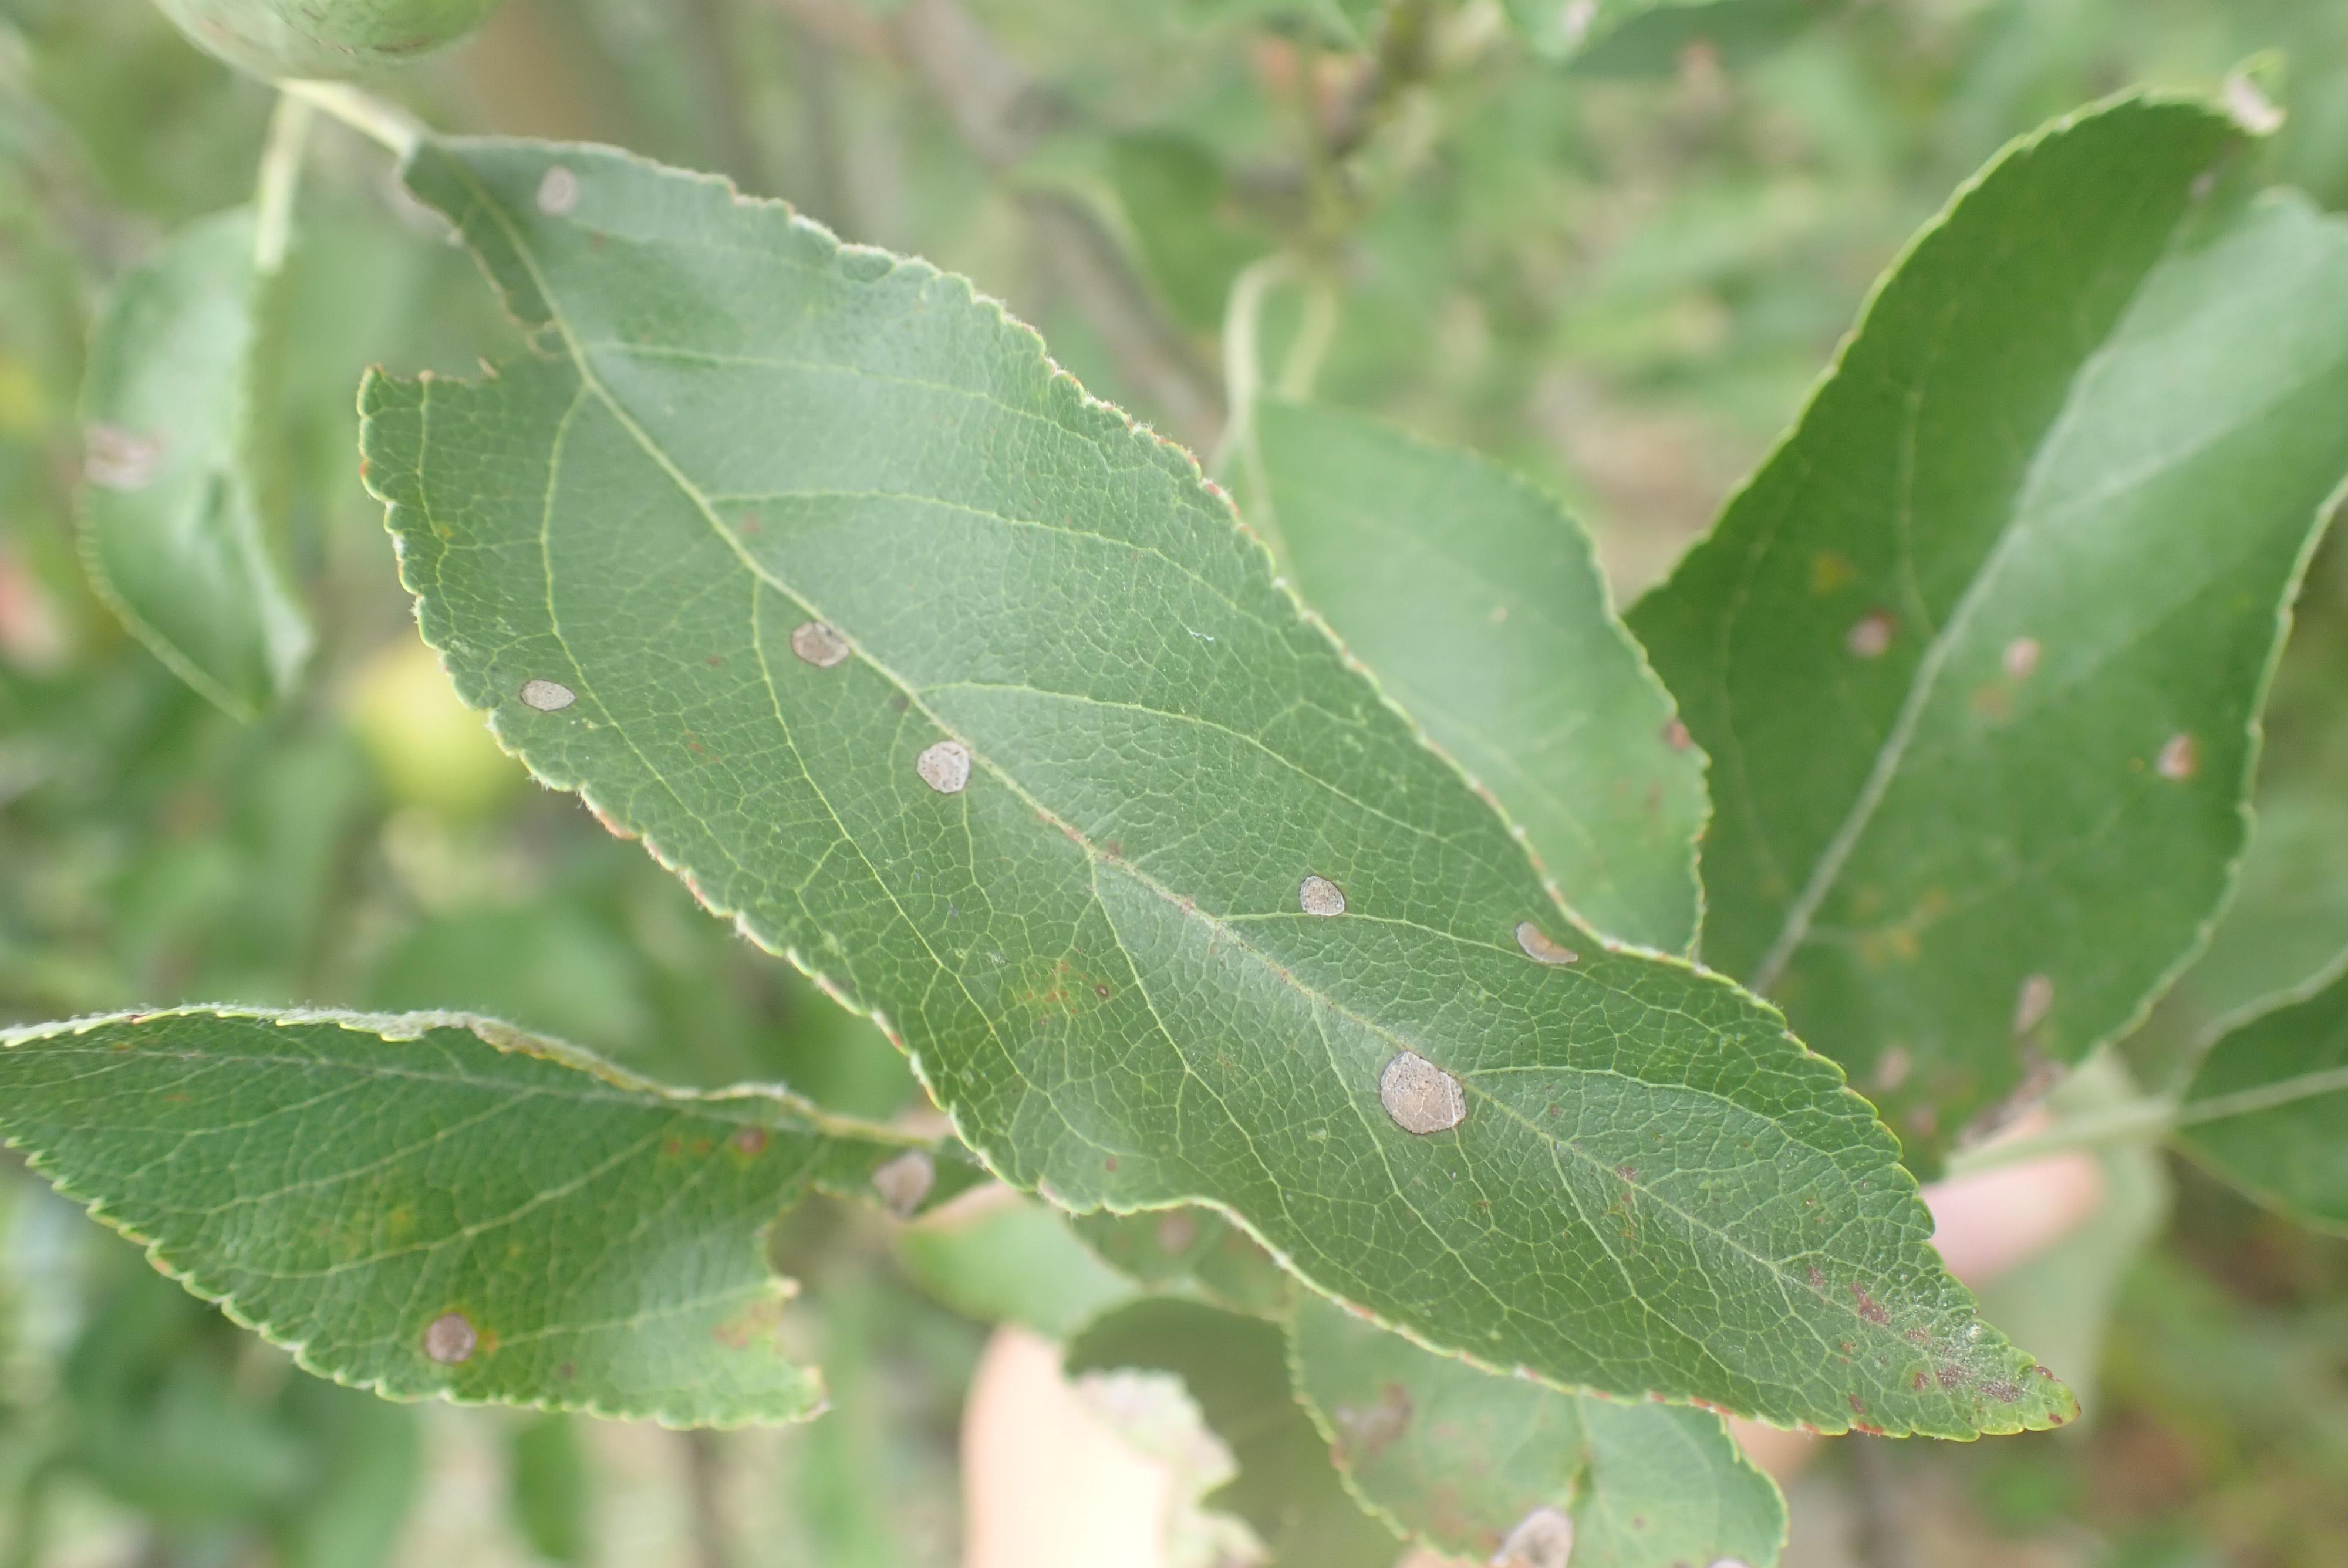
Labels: complex